Travel Portland

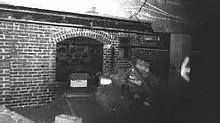
The Shanghai tunnels ("pictured") have been used by the organization to promote Portland.

Travel Portland operates the Portland Visitor Center in the West End of downtown Portland. It previously had a glass kiosk at Director Park. It also ran the Travel Portland Visitor Information Center (previously called Portland Oregon Visitors Association Information Center) on the Southwest Broadway side of Pioneer Courthouse Square, where it shared space with TriMet.